Three Welsh Romances

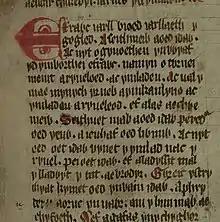
The opening lines of Peredur on Jesus College, Oxford (MS 111)

Peredur son of Efrawg is associated with Chrétien de Troyes' unfinished romance "Perceval, the Story of the Grail", but it contains many striking differences from that work, most notably the absence of the French poem's central object, the grail. Versions of the text survive in four manuscripts from the 14th century.